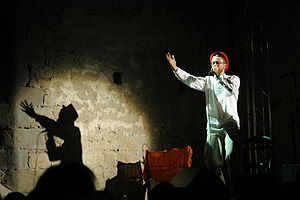
Scene (sted)
Sceneoptræden
En scene er en forhøjning eller en på anden måde synliggjort plads, der anvendes til fremførelse af for eksempel teater, musik og dans. Ordet "scene" kommer fra græsk "skene"", der betyder "telt".